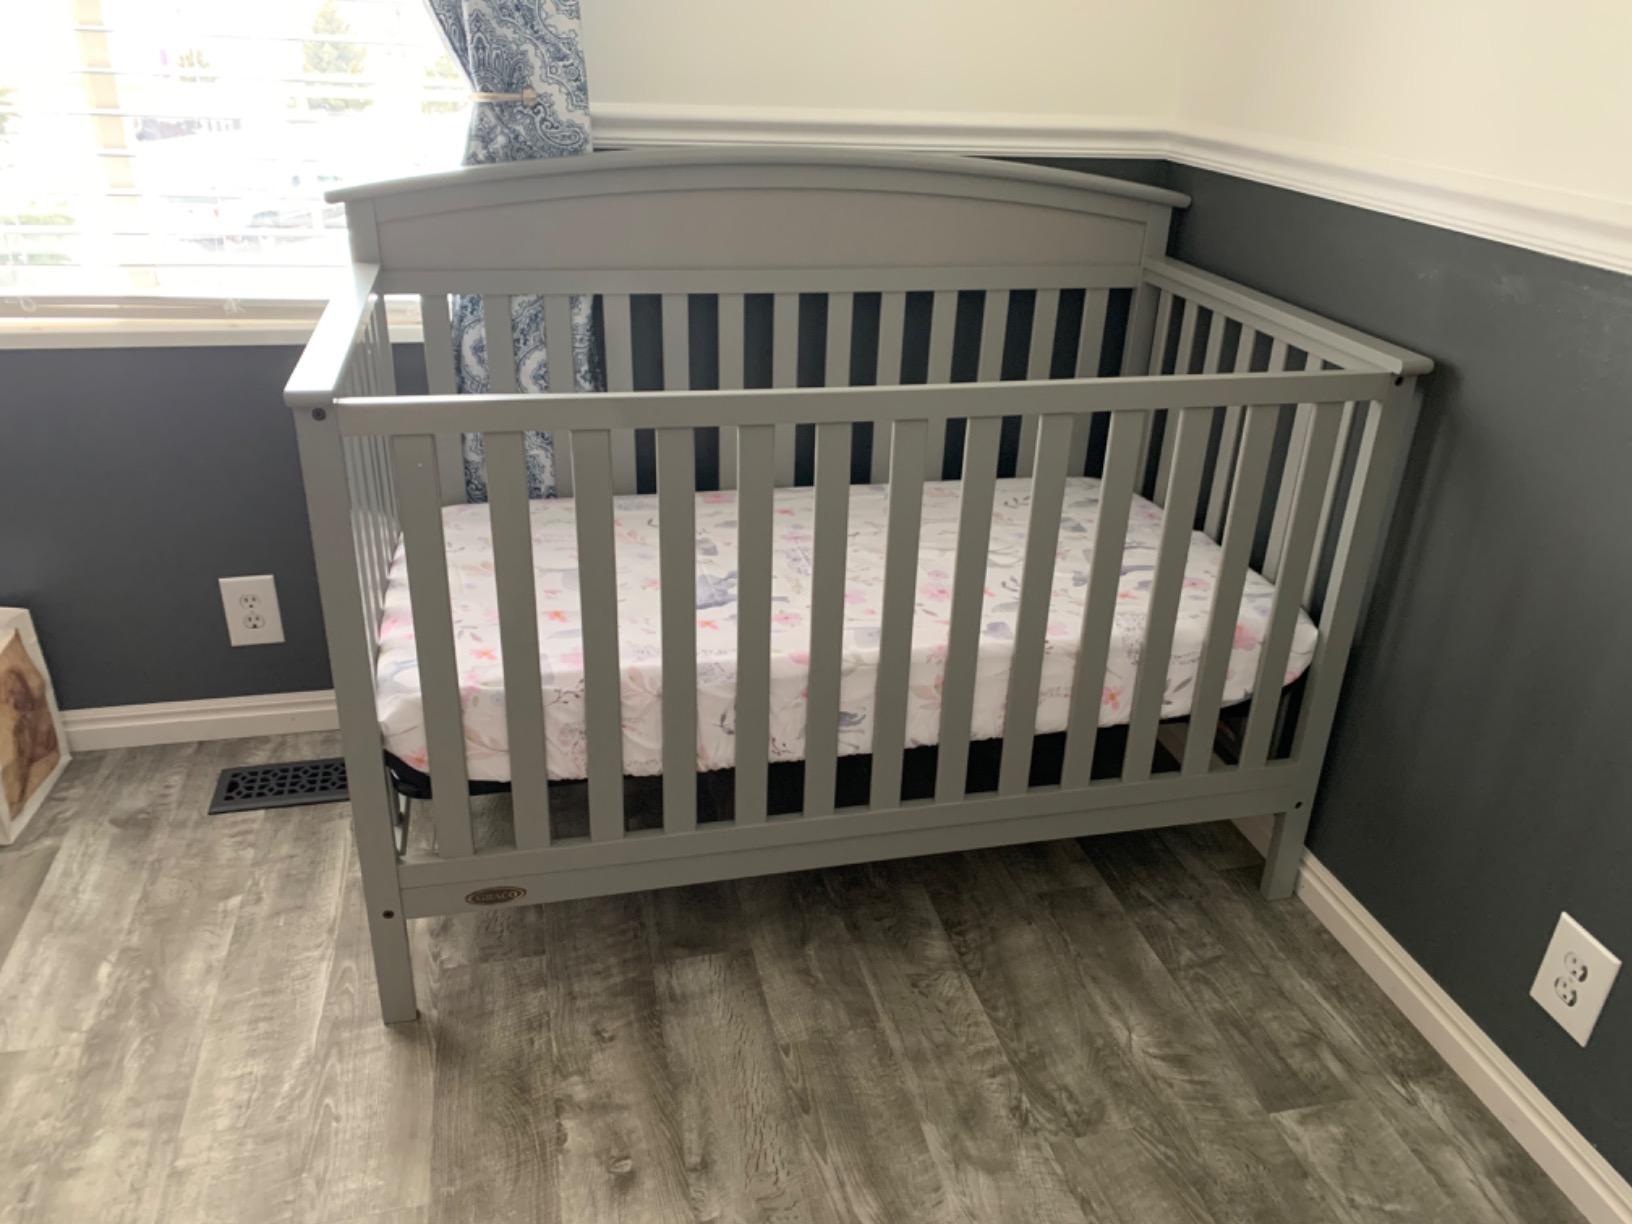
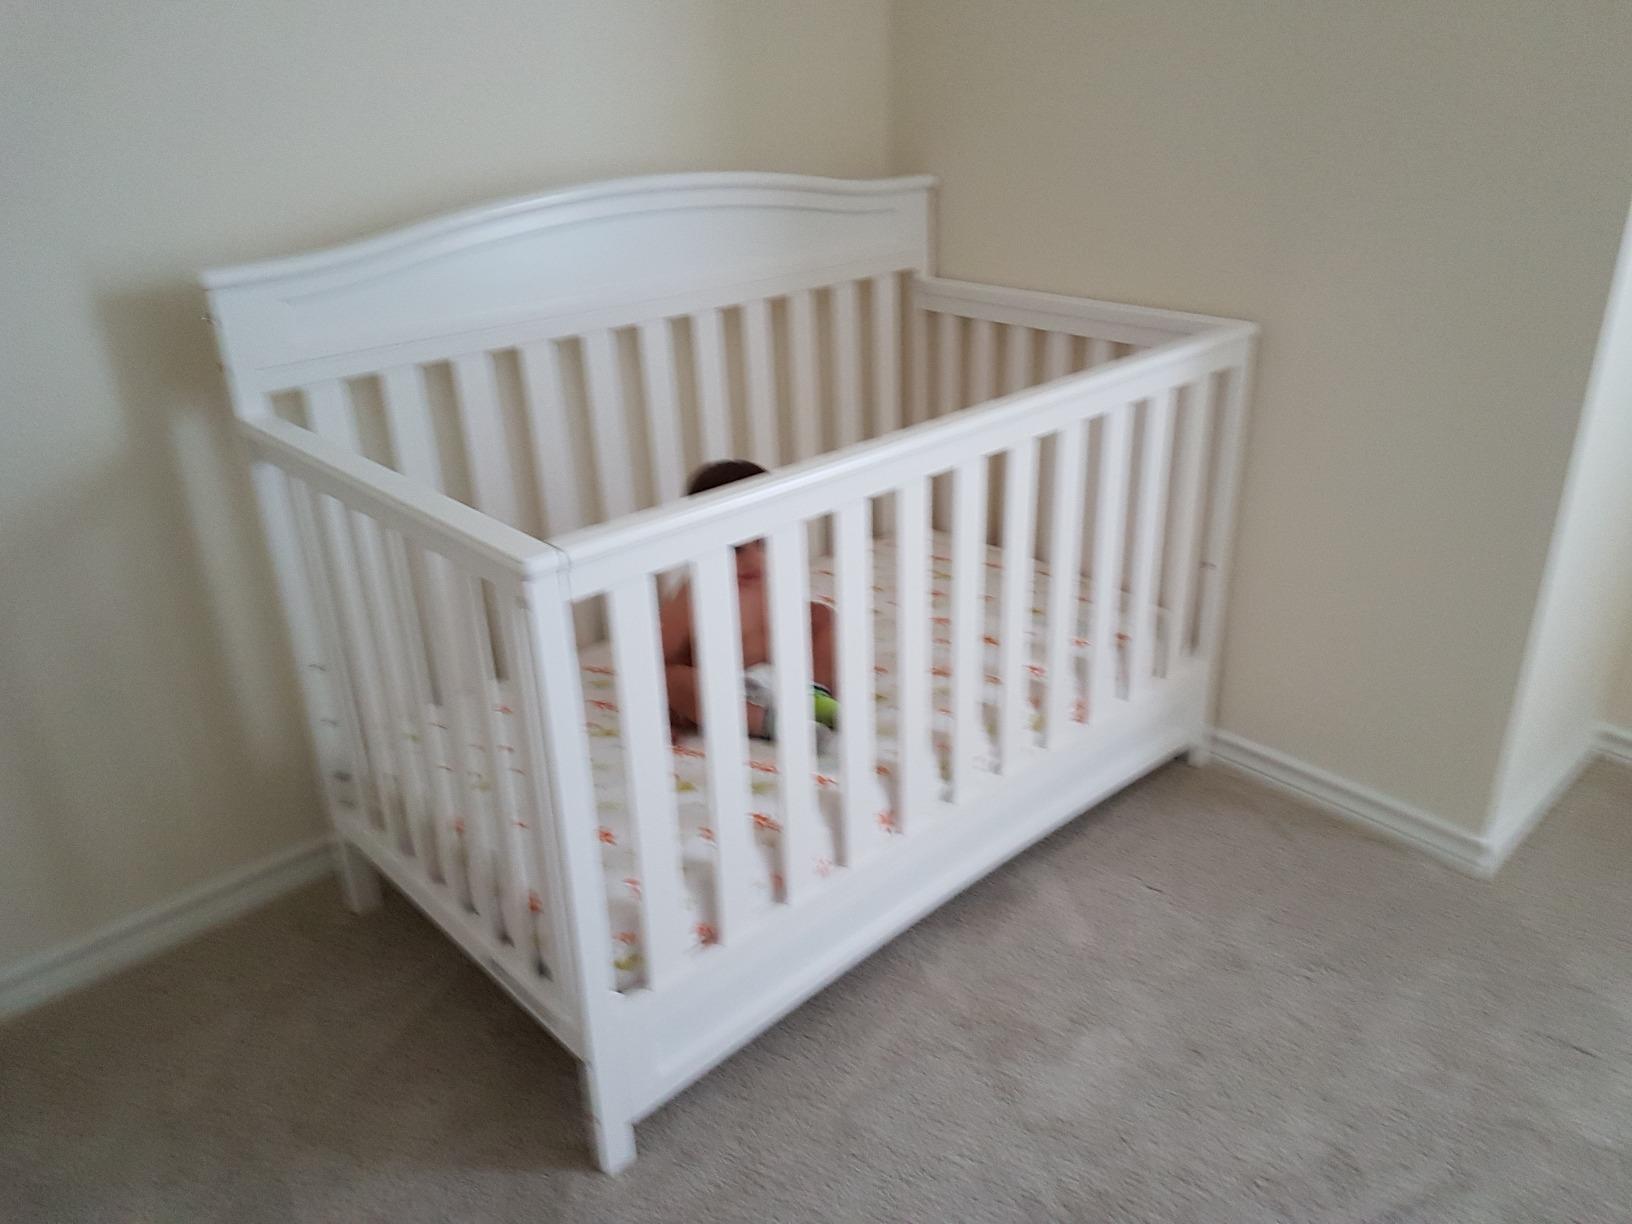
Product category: products_crib
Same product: no